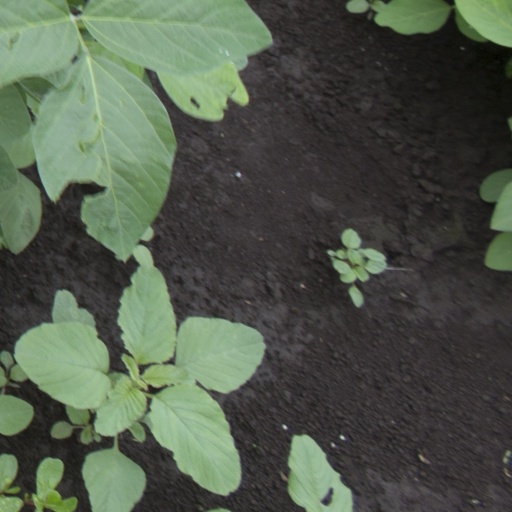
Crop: soybean